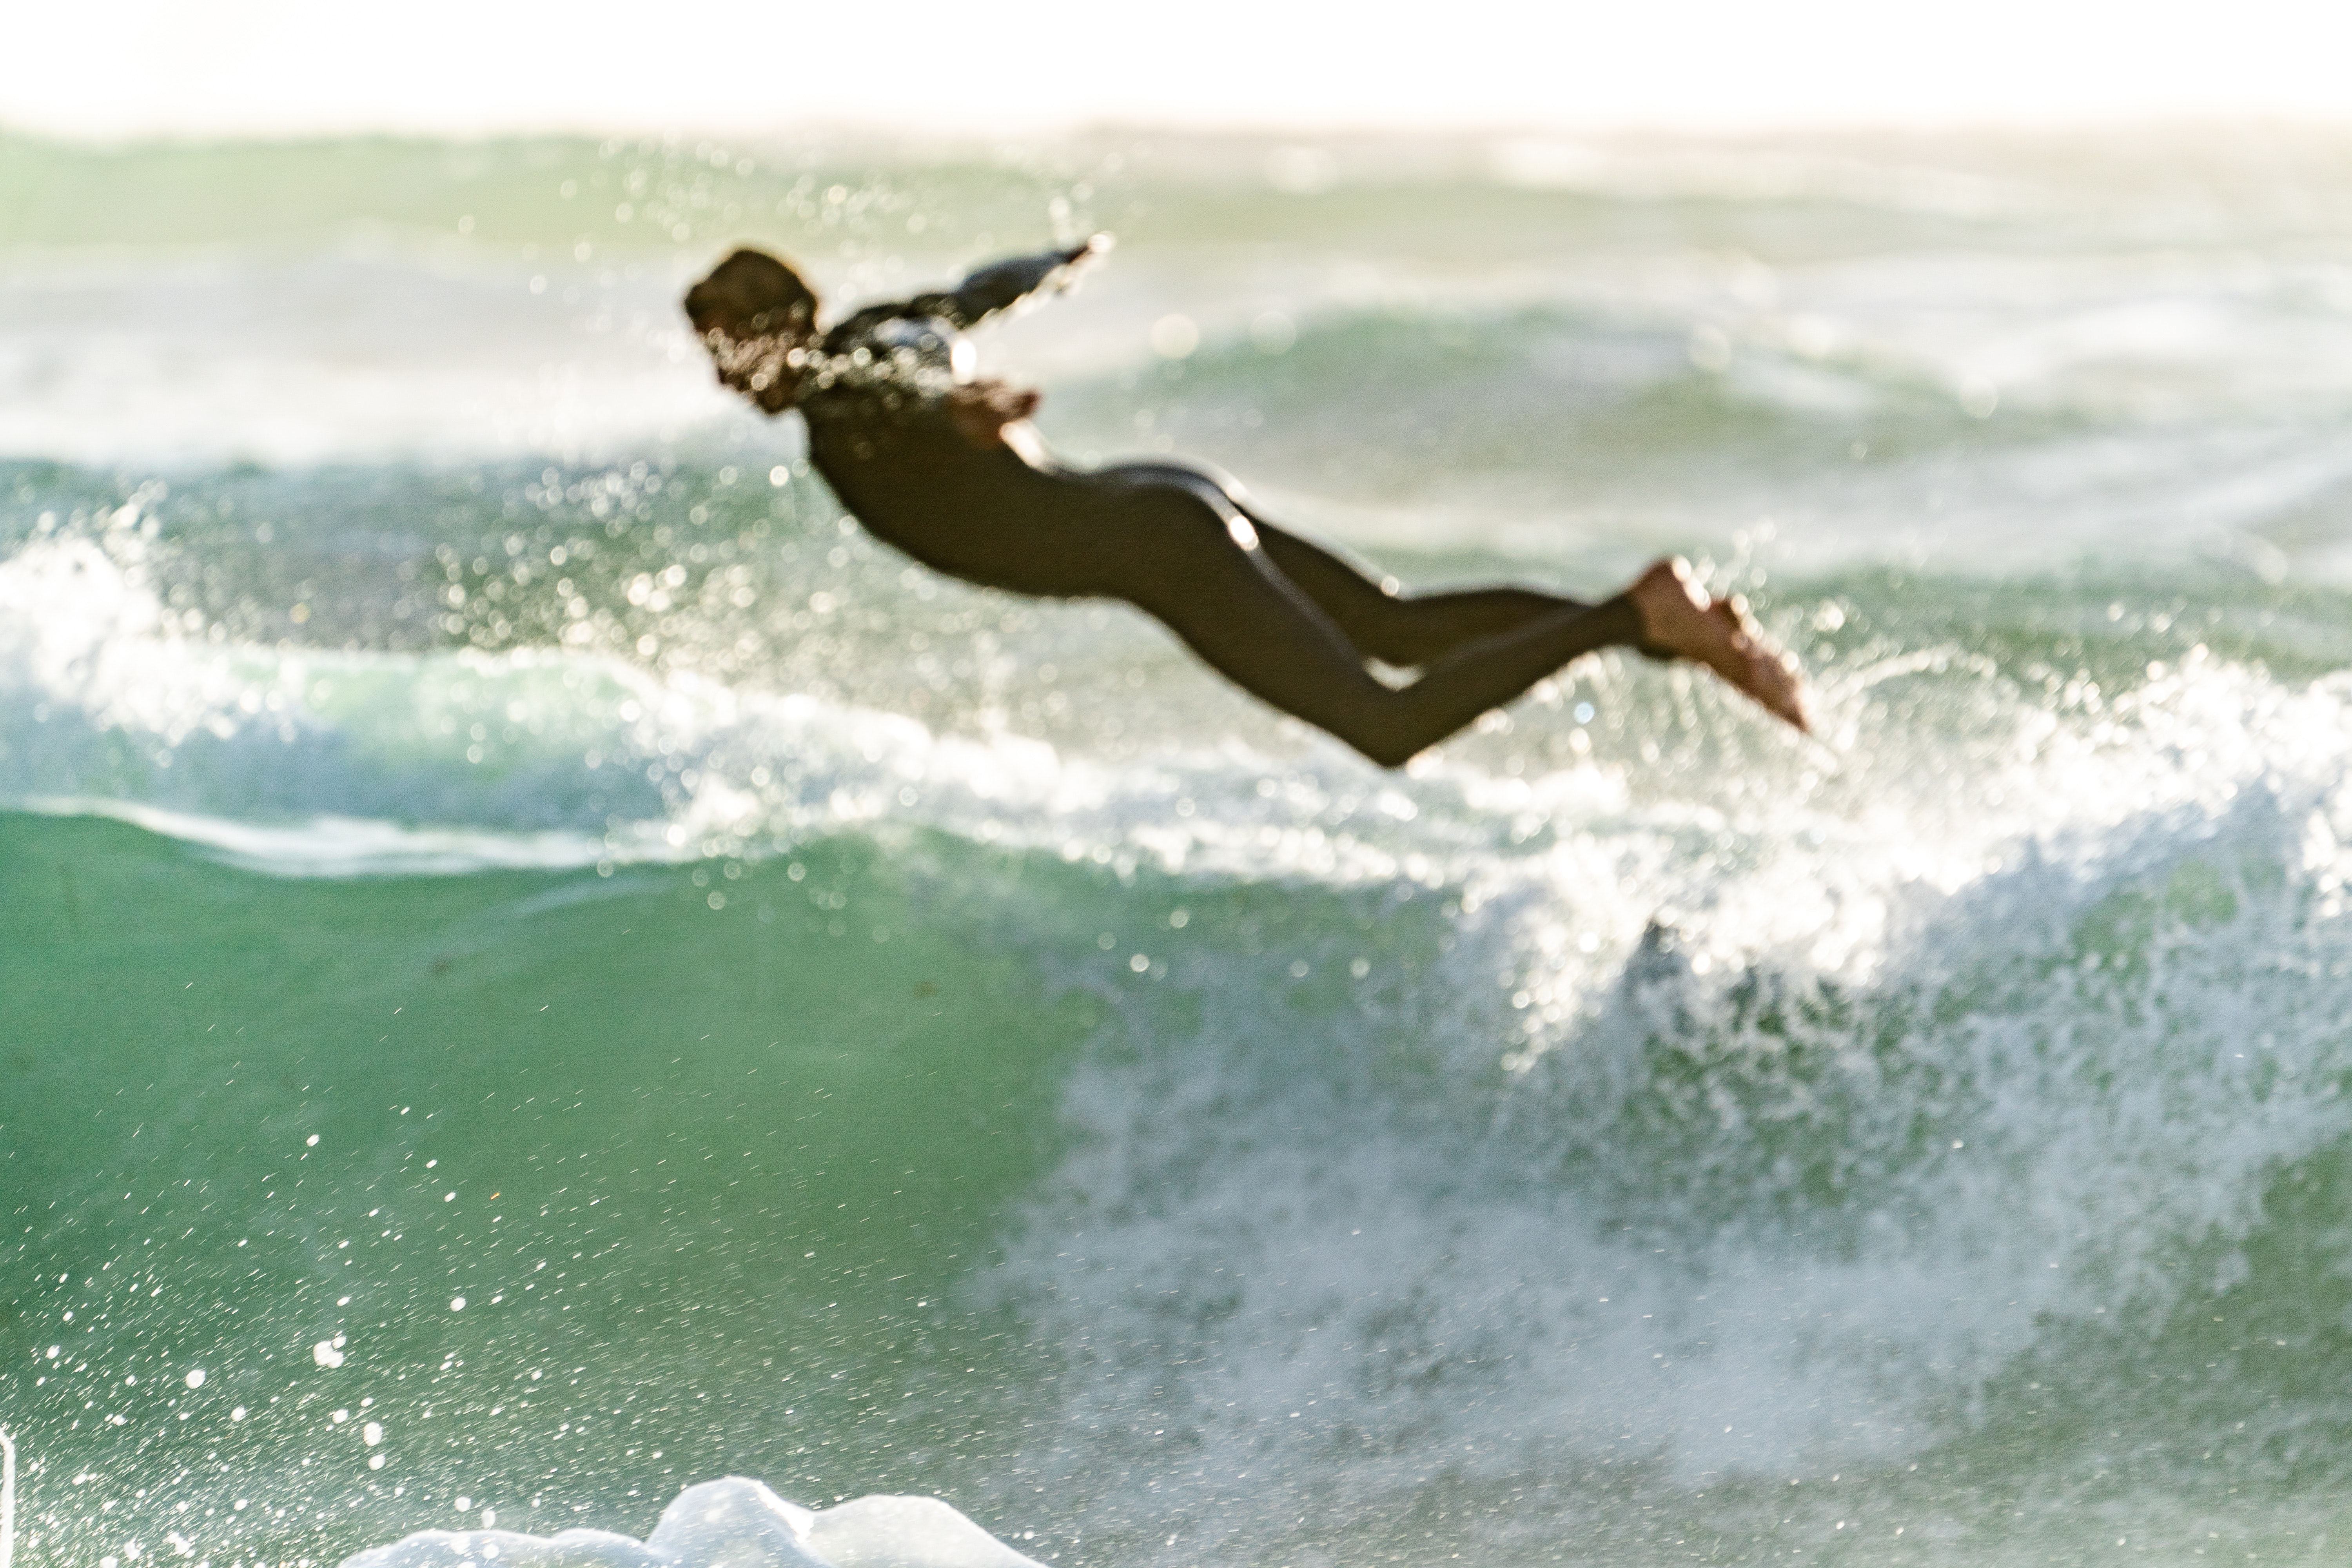
Surfing Equipment, surfing, wave, boardsport, surfboard, wind wave, surface water sports, skimboarding, water sport, sports, recreation, water, individual sports, wakesurfing, extreme sport, Flip acrobatic, fun, sports equipment, tide, ocean, sea